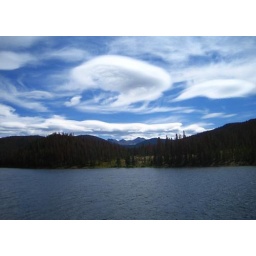
Strange clouds over lake in State Forest State Park